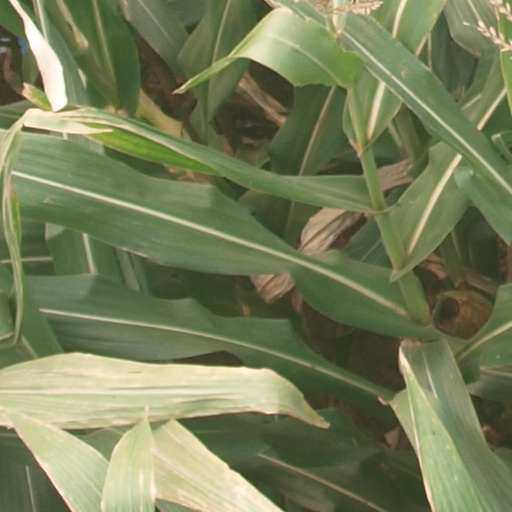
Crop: maize; corn